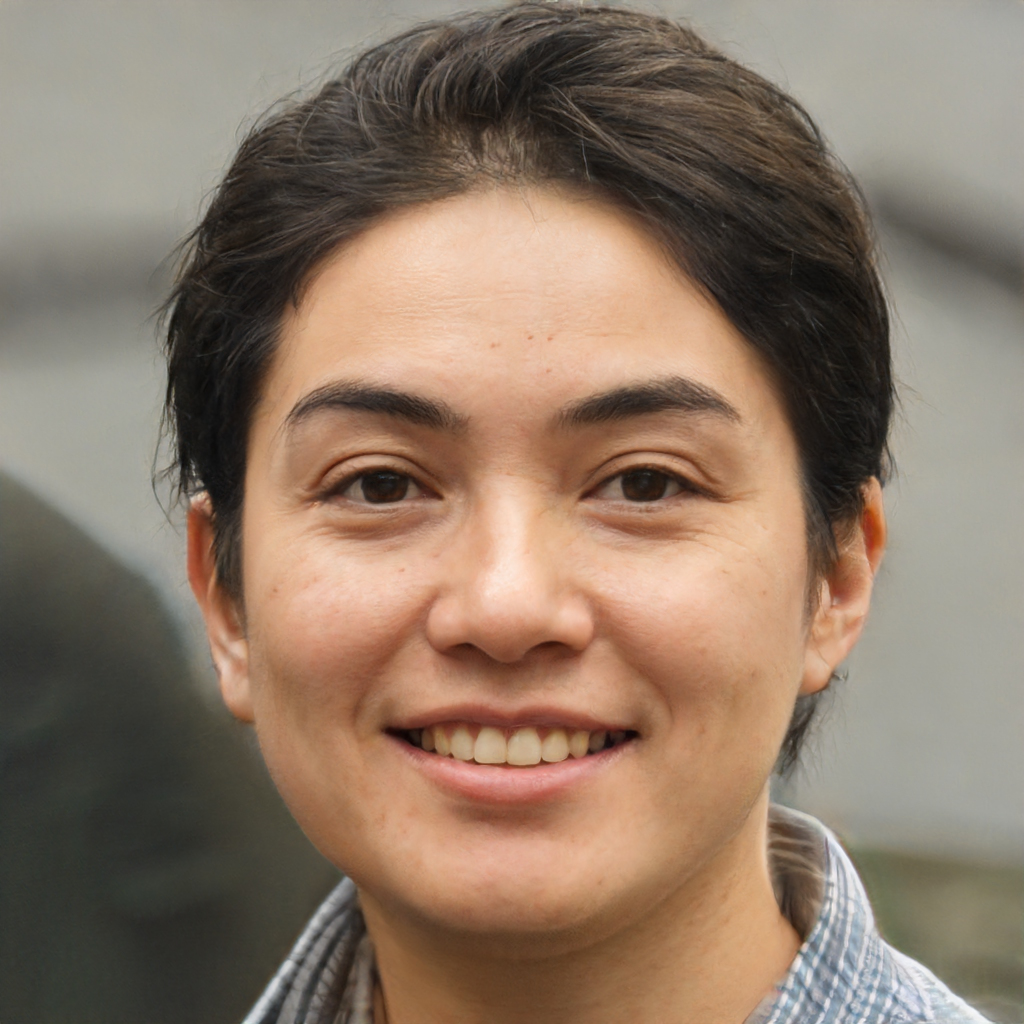
Gender: Female